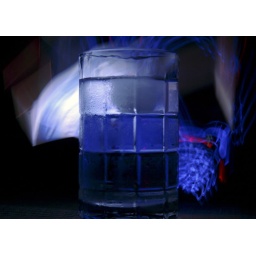
Glass of ice water illuminated by a Samsung cell phone